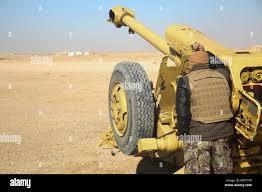
Label: Self Propelled Artillery